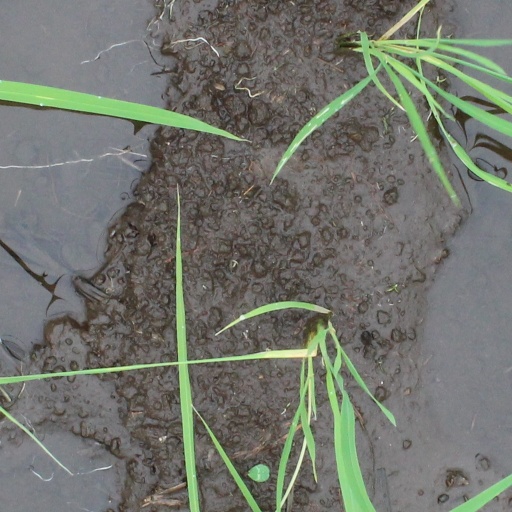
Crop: rice